Answer in natural language. How many Chairs are visible in the scene? Choose between the following options: 0, 5, 6, 3 or 4
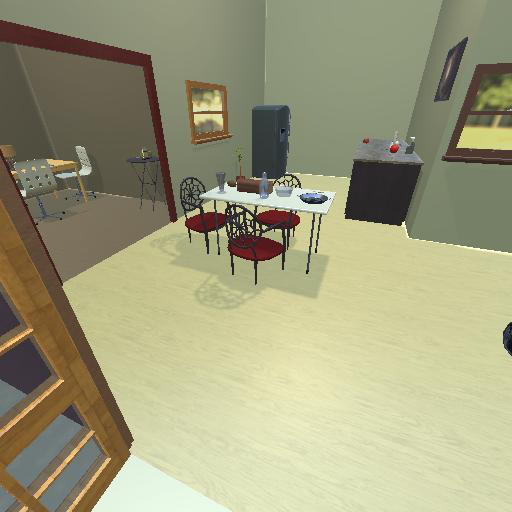
<answer>6</answer>